SummerSlam (2018)

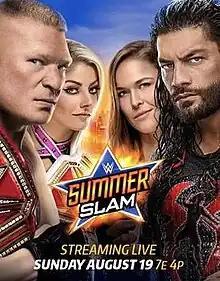
Promotional poster featuring Brock Lesnar, Alexa Bliss, Ronda Rousey, and Roman Reigns

The 2018 SummerSlam was a professional wrestling pay-per-view (PPV) and livestreaming event produced by WWE. It was the 31st annual SummerSlam and took place on August 19, 2018, at Barclays Center in Brooklyn, New York for the fourth and final consecutive year, held for wrestlers from the promotions Raw, SmackDown, and 205 Live brand divisions.